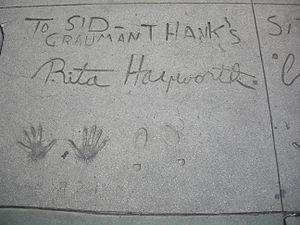
Le Grauman's Chinese Theatre, aujourd'hui TCL Chinese Theater, est une salle de cinéma située au 6928 Hollywood Boulevard, à Los Angeles en Californie. Situé le long du Walk of Fame, il est classé « Monument historique-culturel de Los Angeles » le 5 juin 1968 par le conseil municipal de Los Angeles.